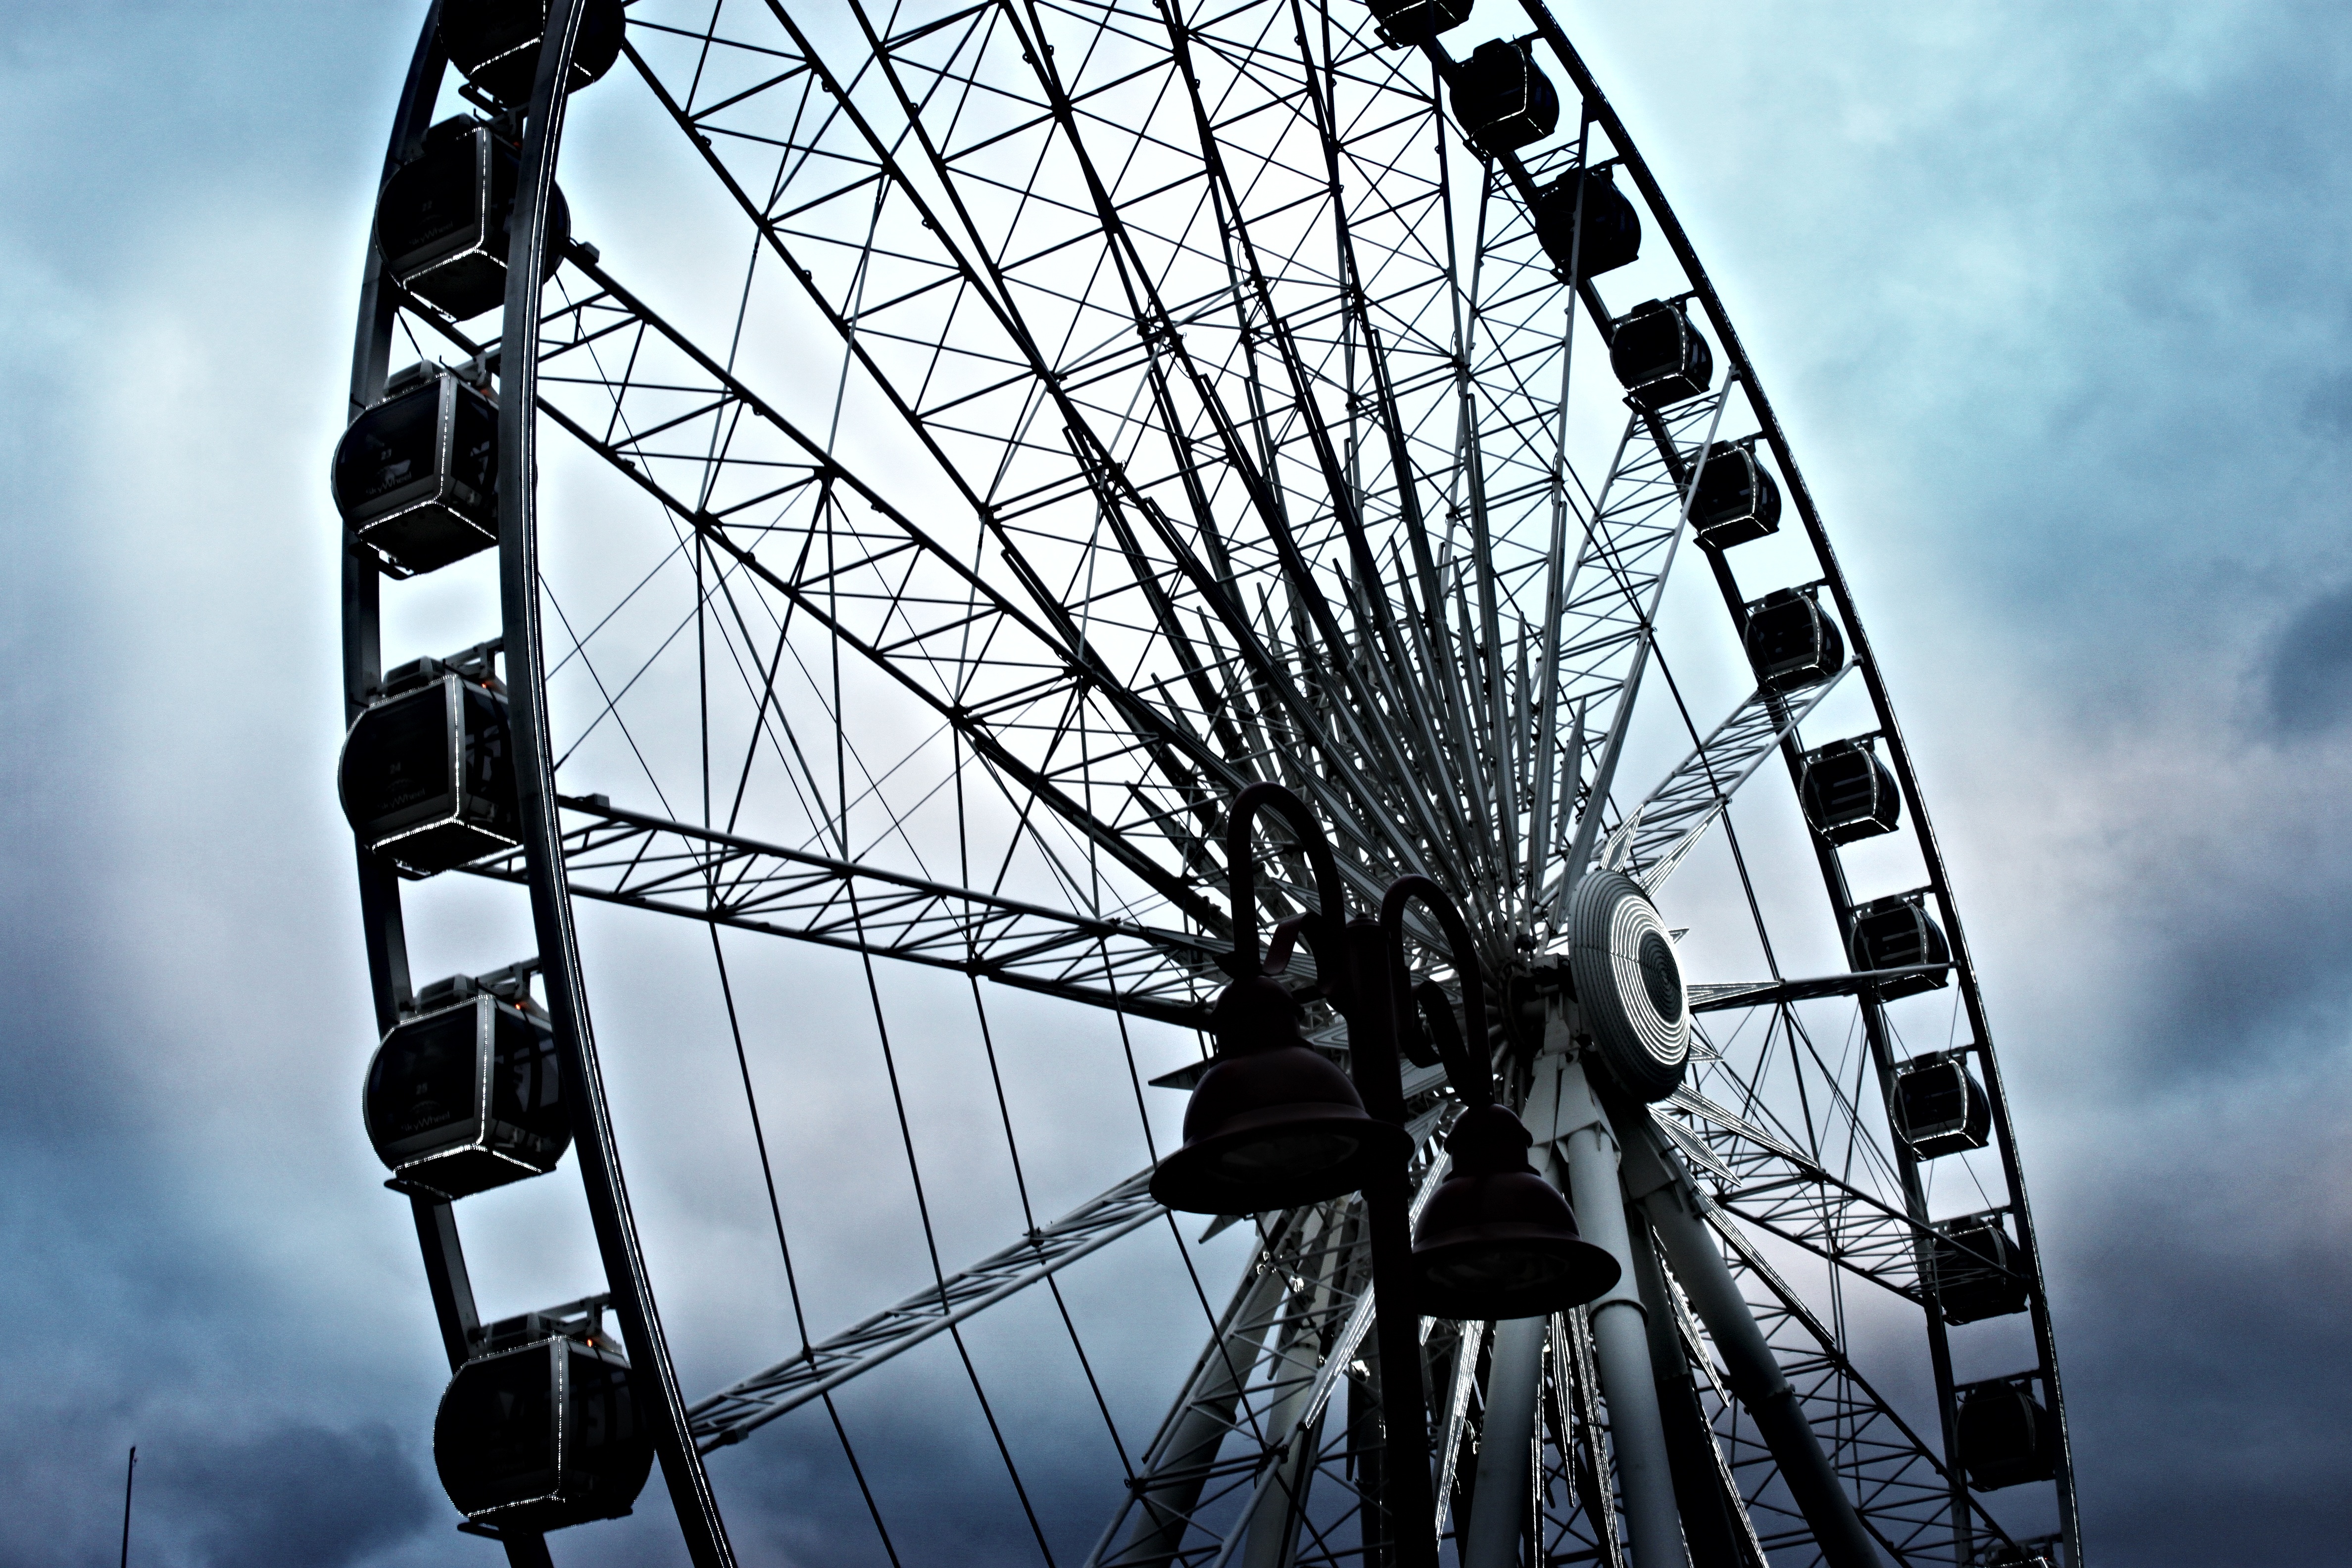
recreation, ferris wheel, monochrome, tourist attraction, outdoor recreation